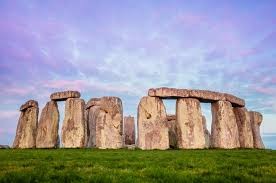
Landmark: Stonehenge